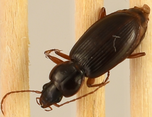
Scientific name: Synuchus impunctatus
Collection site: Bartlett Experimental Forest NEON (BART), plot BART_080